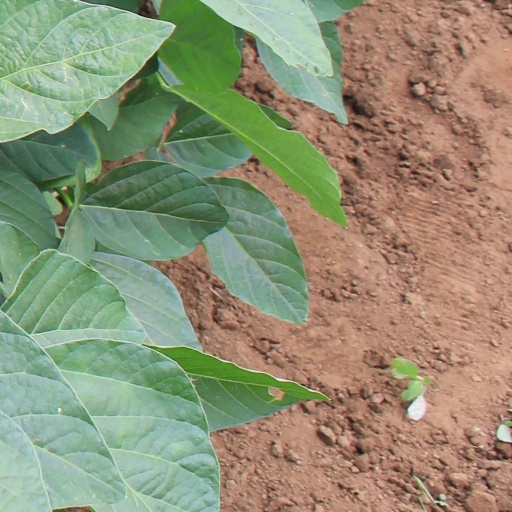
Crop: soybean